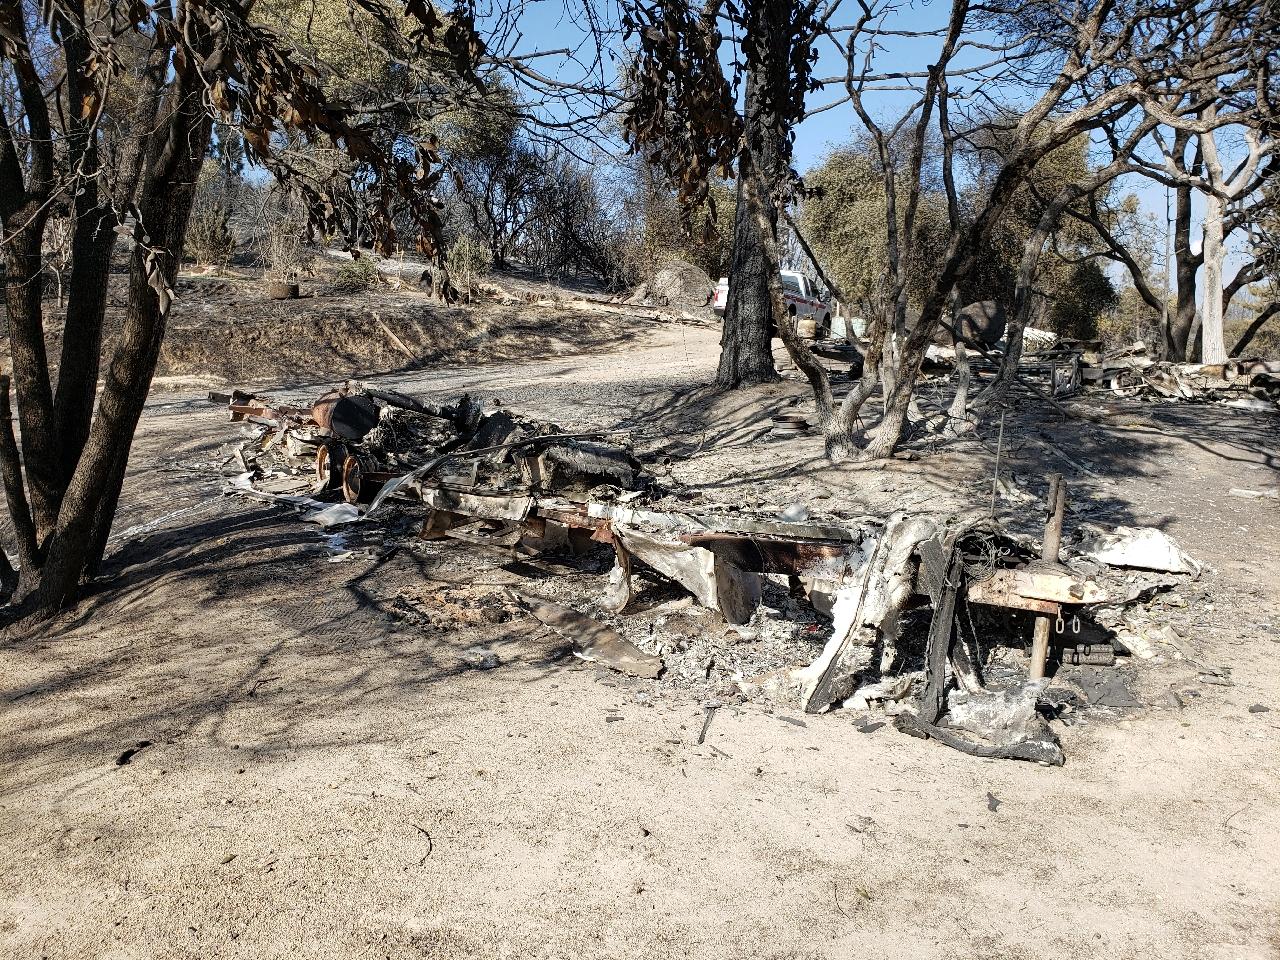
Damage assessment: destroyed